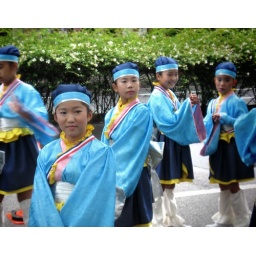
girls in blue